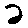
Label: 2